Church of the Gesù

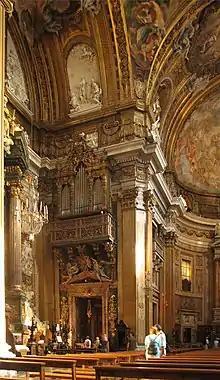
Chapel of Madonna della Strada

The imposing and luxurious St. Ignatius Chapel with the saint's tomb is located on the left side of the transept and is the church's masterpiece, designed by Andrea Pozzo between 1696 and 1700. The altar by Pozzo shows the "Trinity" on top of a globe. The lapis lazuli, representing the Earth, was thought to be the largest piece in the world but is actually mortar decorated with lapis lazuli. The four lapis lazuli-veneered columns enclose the colossal statue of the saint by Pierre Legros. The latter is a copy, probably by Adamo Tadolini working in the studio of Antonio Canova. Pope Pius VI had the original silver statue melted down, ostensibly to pay the war reparations to Napoleon, as established by the Treaty of Tolentino, 1797.